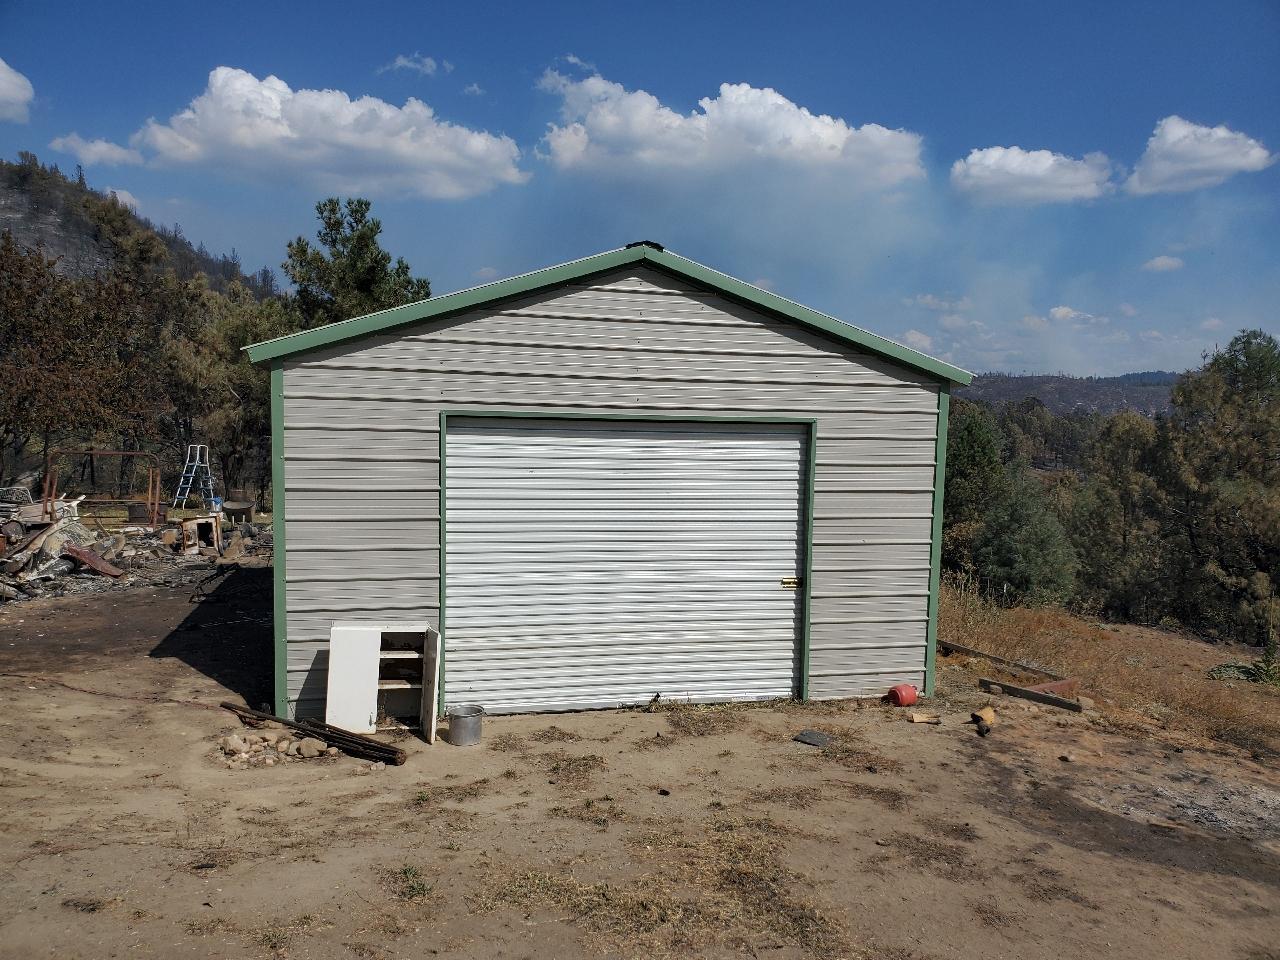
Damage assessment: affected